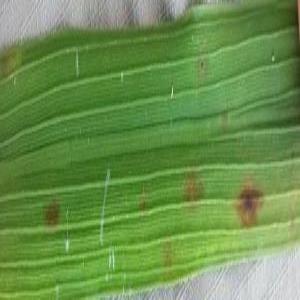
Disease: Brownspot